National Collegiate Equestrian Association

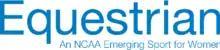
Logo of ESW Equestrian

Equestrian has been on the list of Emerging Sports for Women by the NCAA since 2002. The Committee on Women's Athletics (CWA) oversees sports with the designation of being an Emerging Sport.